Saint Paul, Minnesota

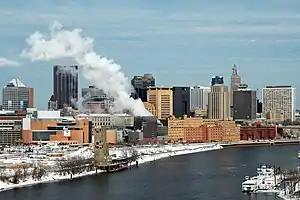
The city skyline from the southwest in the winter

Saint Paul has a humid continental climate typical of the Upper Midwestern United States. Winters are frigid and snowy, while summers are warm to hot and humid. On the Köppen climate classification, Saint Paul falls in the hot summer humid continental climate zone ("Dfa"). The city experiences a full range of precipitation and related weather events, including snow, sleet, ice, rain, thunderstorms, tornadoes, and fog.